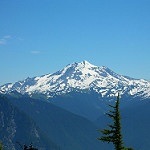
Label: glacier